Engineer Combat Battalion

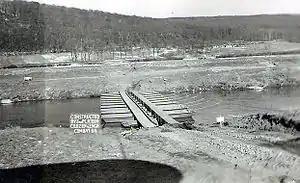
Infantry support bridge over the Saar River erected by 289th Combat Engineers at Volklingen, Germany

An Engineer Combat Battalion (ECB) was a designation for a battalion-strength combat engineer unit in the U.S. Army, most prevalent during World War II. They are a component of the United States Army Corps of Engineers. Also known as "Combat Engineer Battalions", they were typically divided into four companies: A, B, C, and Headquarters and Service (H&S). Best known for pontoon bridge construction and clearing hazards in amphibious landings, their duties also included serving as sappers deploying and deactivating explosive charges and unexploded munitions, mapmaking, camouflage, and a wide variety of construction services supporting frontline troops. With a secondary mission of fighting as infantry when required, they were armed with .30 cal. and .50 cal. machine guns, bazookas and grenade launchers.